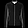
Label: Coat